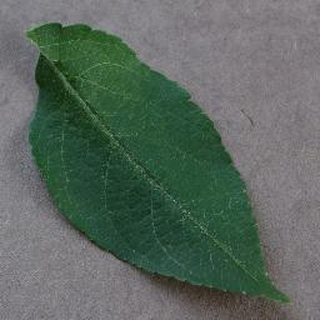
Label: healthy_apple